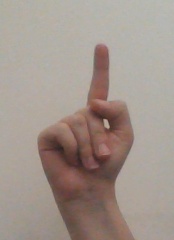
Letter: bb